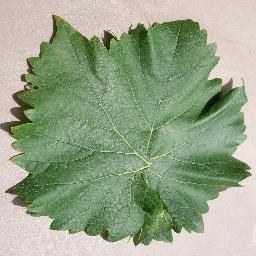
Label: Grape___healthy